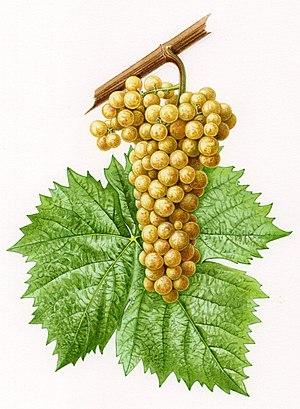
Aquarelle originale pour les Cépages de France (2001)
Le muscat blanc à petits grains est un cépage grec blanc.